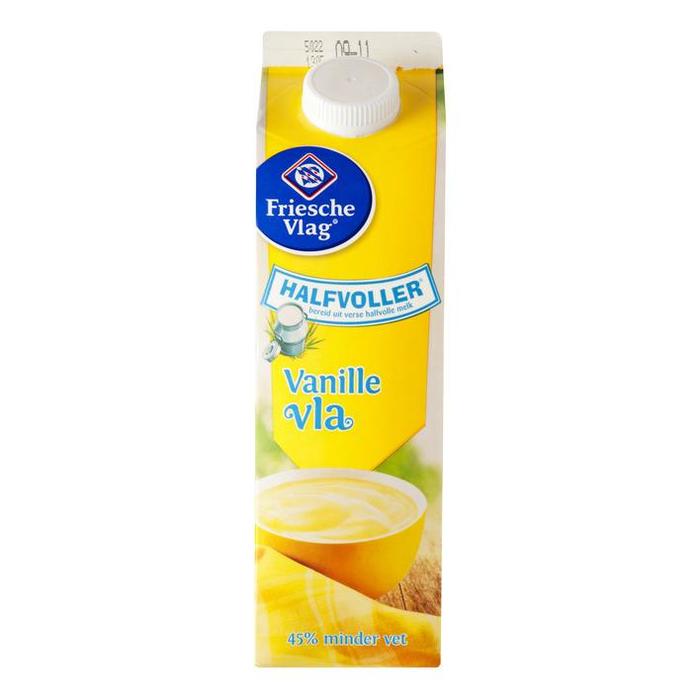
Waste category: cardboard